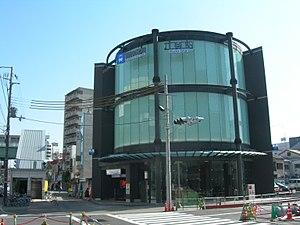
La gare de Kujo est une gare ferroviaire de la ville d'Osaka au Japon. Elle est située dans l'arrondissement de Nishi. La gare est gérée par la compagnie Hanshin et le métro d'Osaka.